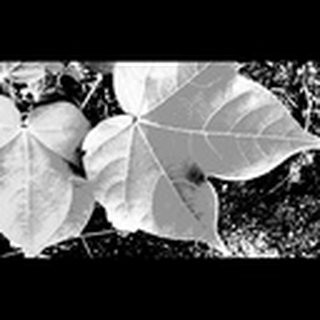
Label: healthy_cotton